Dance in India

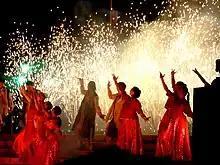
A Bollywood dance performance in Bristol.

Jhumair, Domkach, Paiki, Chhau, Mundari dance, Santali dance.